Jess Salgueiro

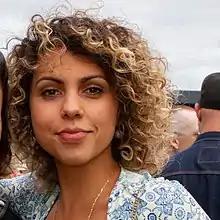
Salgueiro in September 2019

Jess Salgueiro is a Canadian actress, known for her roles in "Frasier", "The Boys", "Workin' Moms", "The Expanse", "Letterkenny", "Orphan Black", and "Tiny Pretty Things".